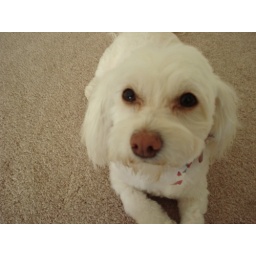
:) the little poodle dashed around the house for what seemed like ten minutes when she came home from the groomers